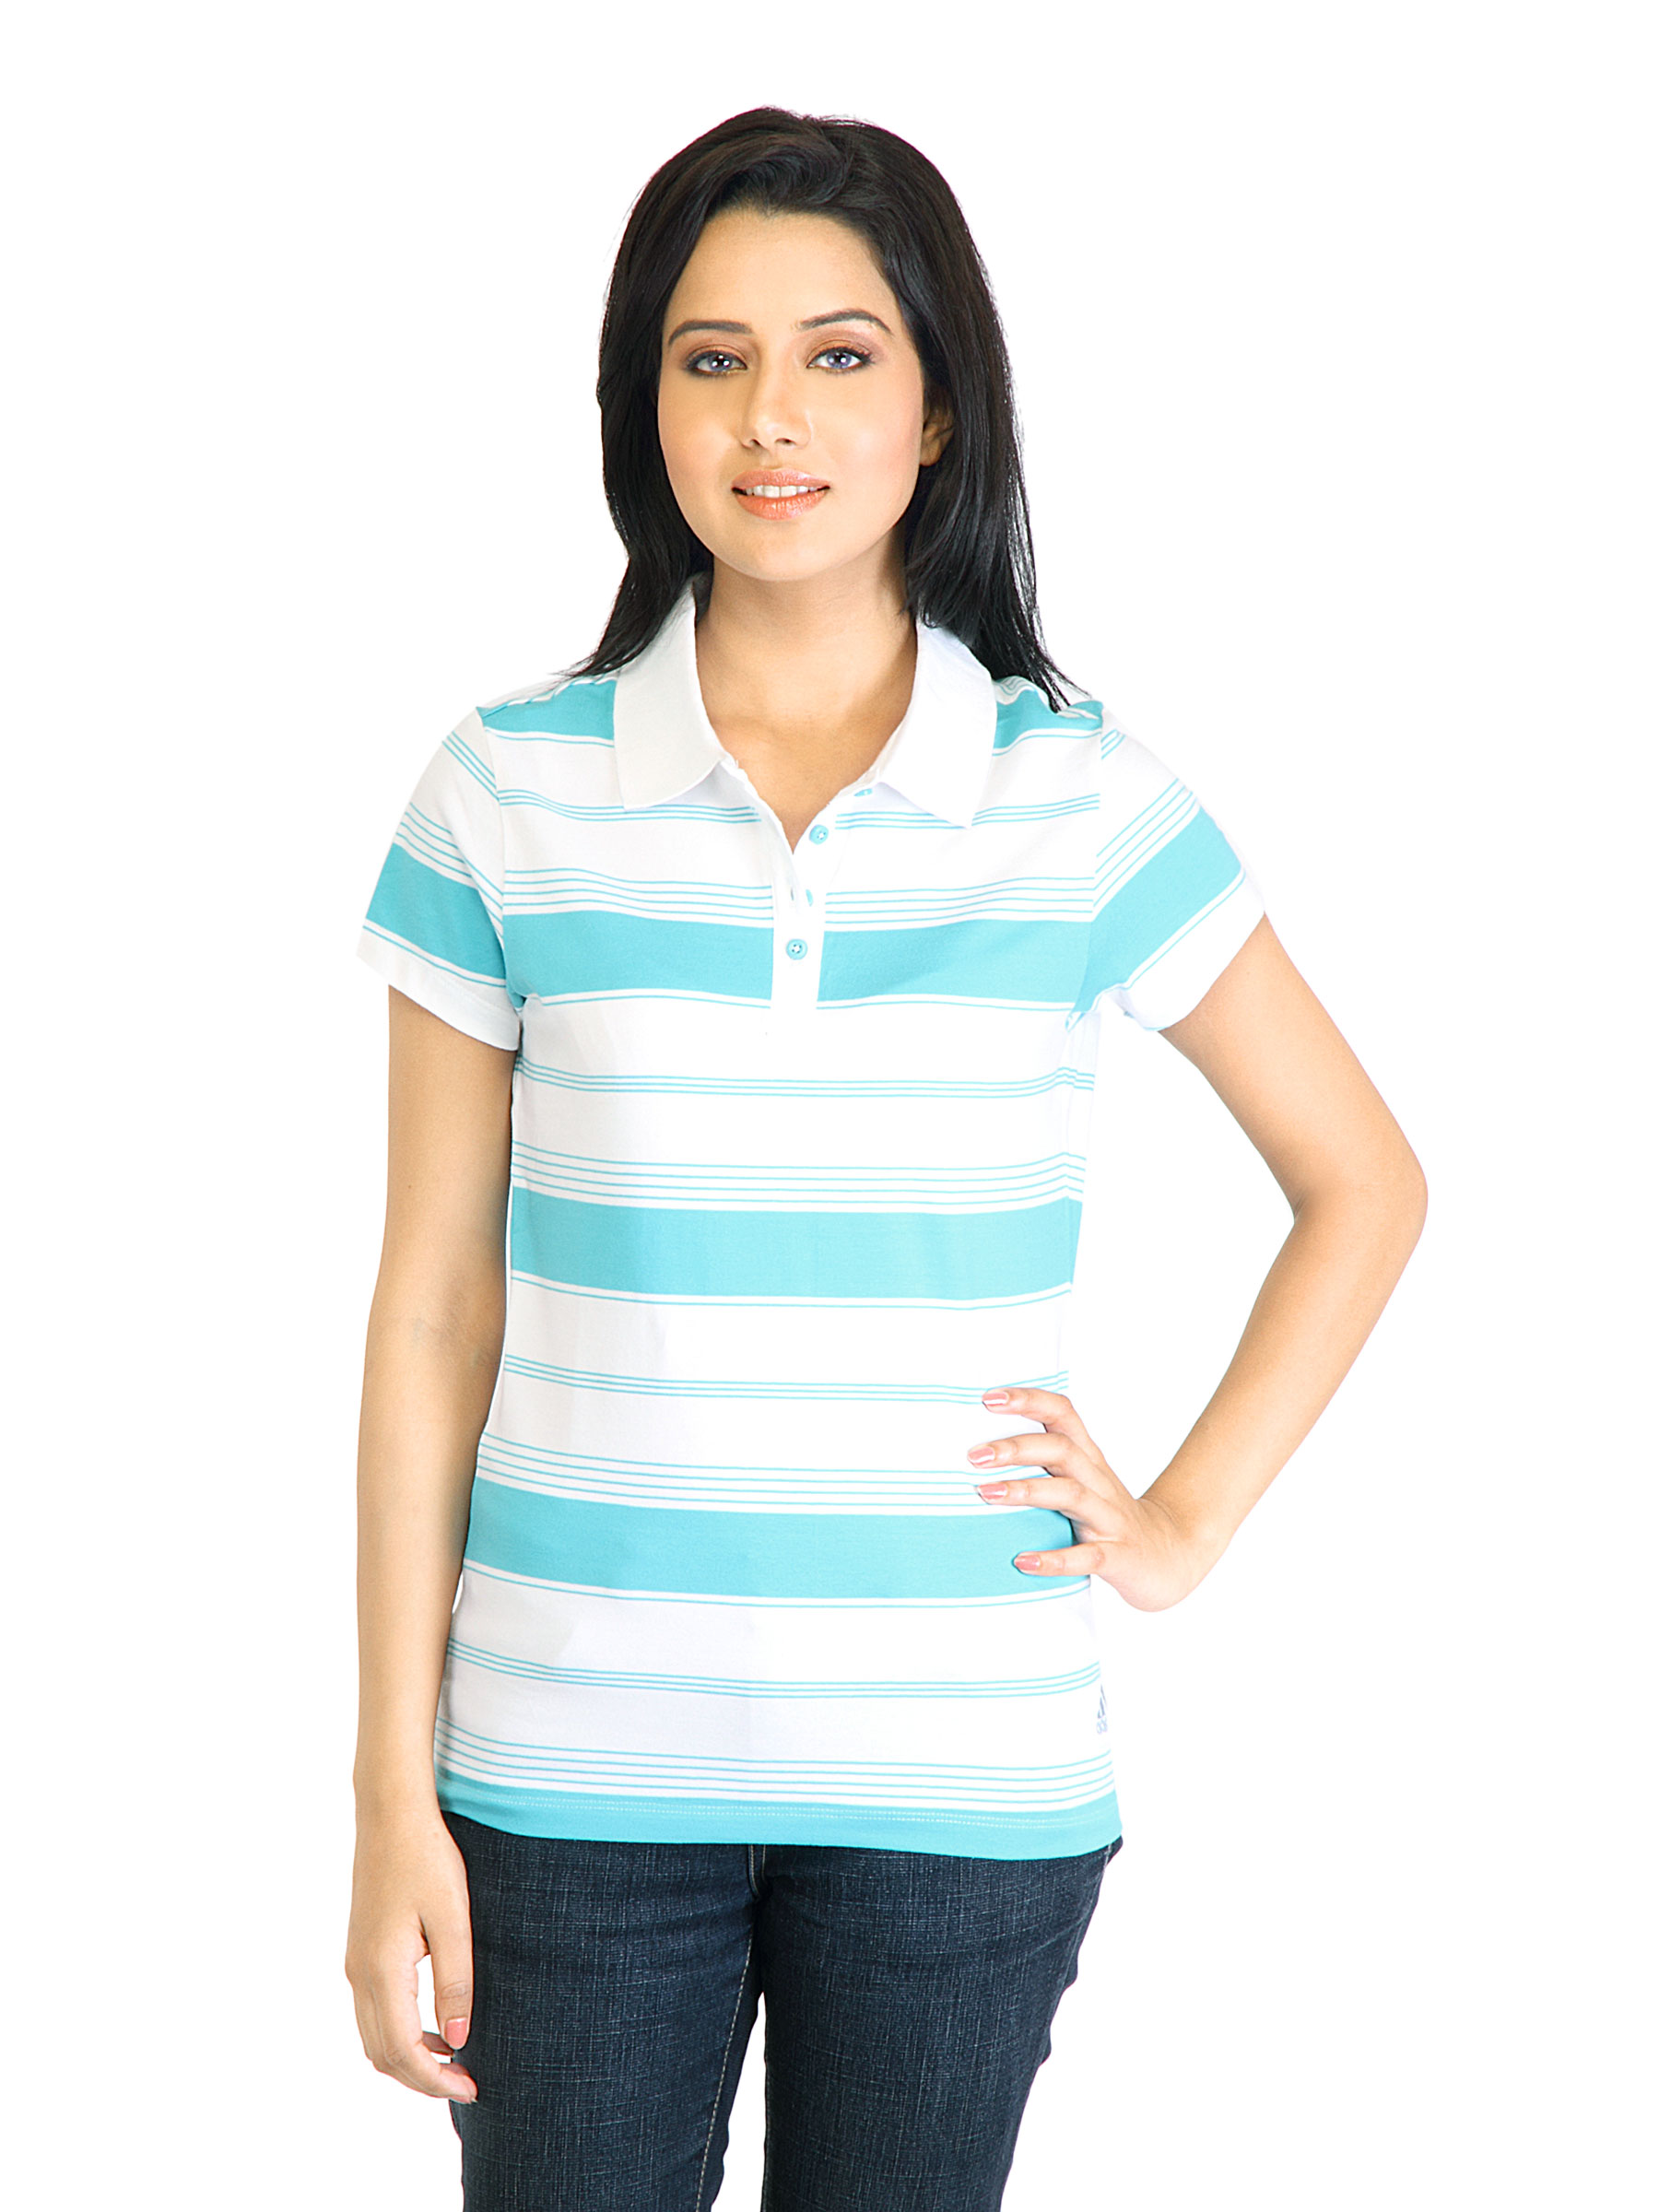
ADIDAS Women Blue Polo TShirt
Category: Apparel / Topwear / Tshirts
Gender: Women
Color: Blue
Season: Fall 2011
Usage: Casual